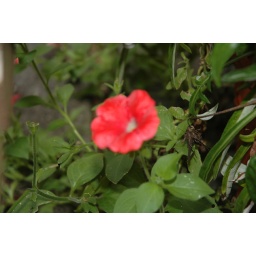
A solitary red flower blooms beside a wilted one.